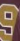
Number: 9